Kyle Larson

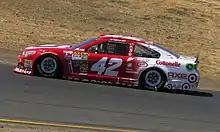
Larson's Cup Series car at Sonoma Raceway in 2014

At the 2014 Daytona 500, Larson got into the wall twice and came down pit road. Despite the car being fixed, Larson spun out on lap 22. On lap 163, he got wrecked by another rookie contender Austin Dillon who triggered a 7-car wreck and finished 38th. Larson scored his first career top-10 finish at Bristol Motor Speedway. A week later, Larson finished 2nd to Kyle Busch at Auto Club Speedway, his career-best finish in the Cup Series. At Richmond Raceway, Larson recorded a speed of . After qualifying was rained out, he earned the pole based on being the fastest in practice. On the first lap, Larson got spun out by Clint Bowyer into turn 1 and later finished in 16th.